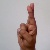
The image shows a hand gesture representing the letter 'R' in Indian Sign Language.